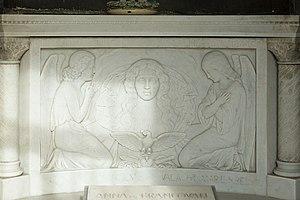
Sépulture de Georges-Démètre Bibesco (1804-1873), secrétaire de l'assemblée générale de Valachie